Sollana

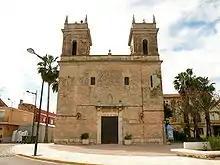
The Sisters of Mercy Convent in Sollana

In the early Middle Ages, Sollana was a small Visigothic settlement. Later, records from the al-Andalus period name it Sulyanah, chief village of a region including the hamlets of Romaní, Alcahecia and Trullás. After the Reconquista in the thirteenth century, James I of Aragon gave it to his vassal Ximén d'Urrea, and it eventually ended up part of the Dukedom of Híjar. In January 1932, during the Second Spanish Republic, anarchists briefly declared a Soviet Republic of Sollana.